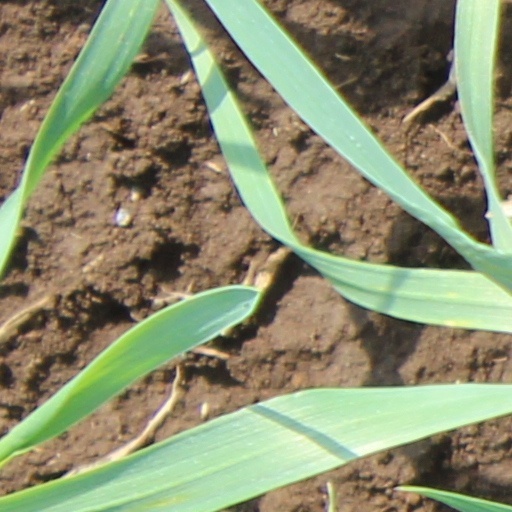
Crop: wheat